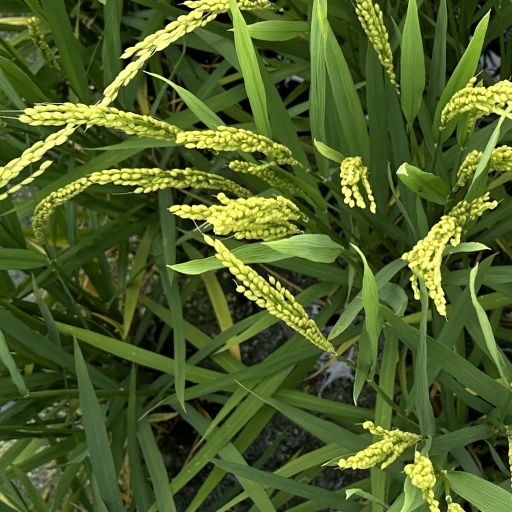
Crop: rice